Genus

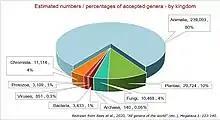
Estimated accepted genus totals by kingdom - based on Rees et al., 2020

The cited ranges of uncertainty arise because IRMNG lists "uncertain" names (not researched therein) in addition to known "accepted" names; the values quoted are the mean of "accepted" names alone (all "uncertain" names treated as unaccepted) and "accepted + uncertain" names (all "uncertain" names treated as accepted), with the associated range of uncertainty indicating these two extremes.